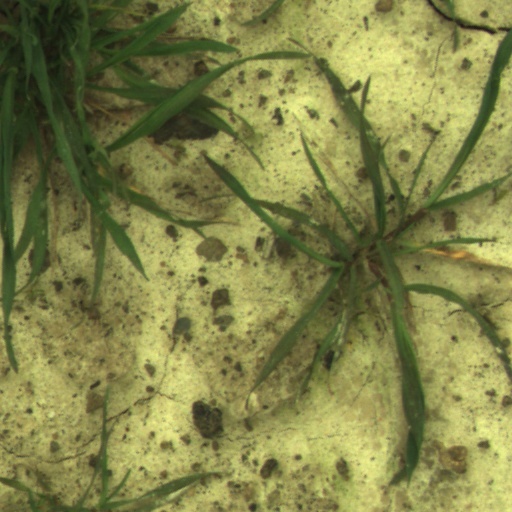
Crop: wheat